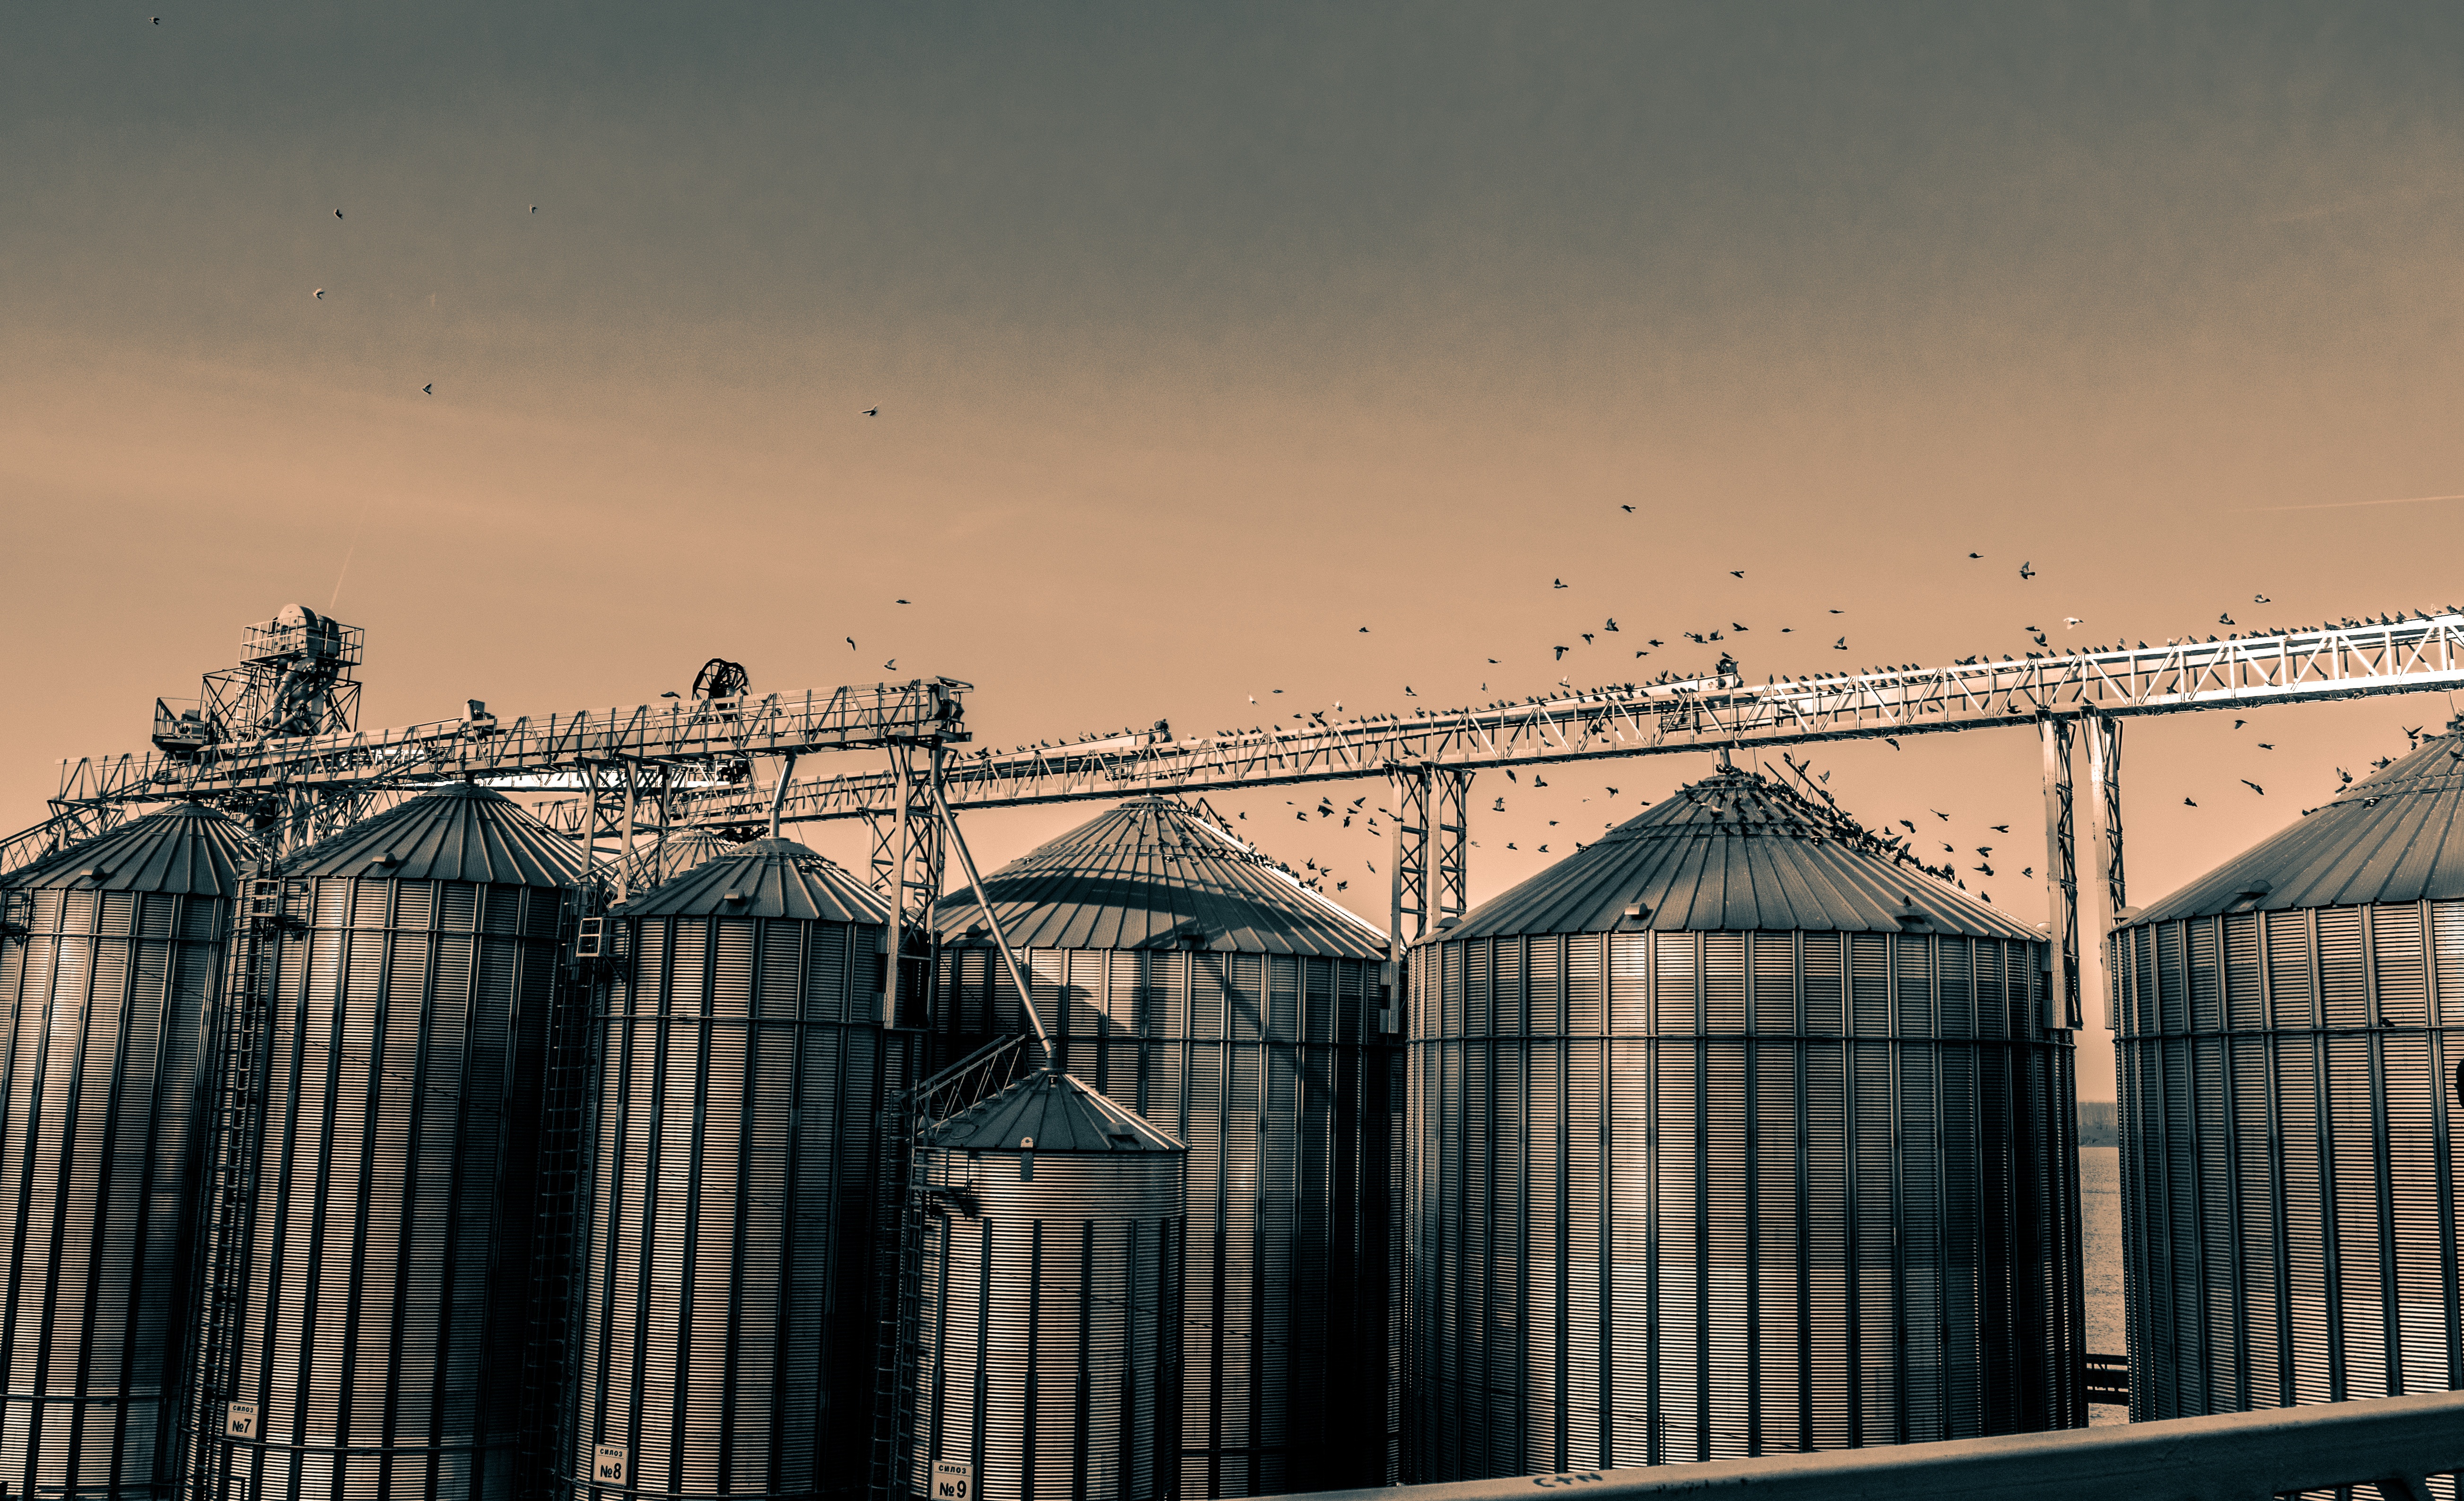
fence, skyline, skyscraper, cityscape, urban area, outdoor structure